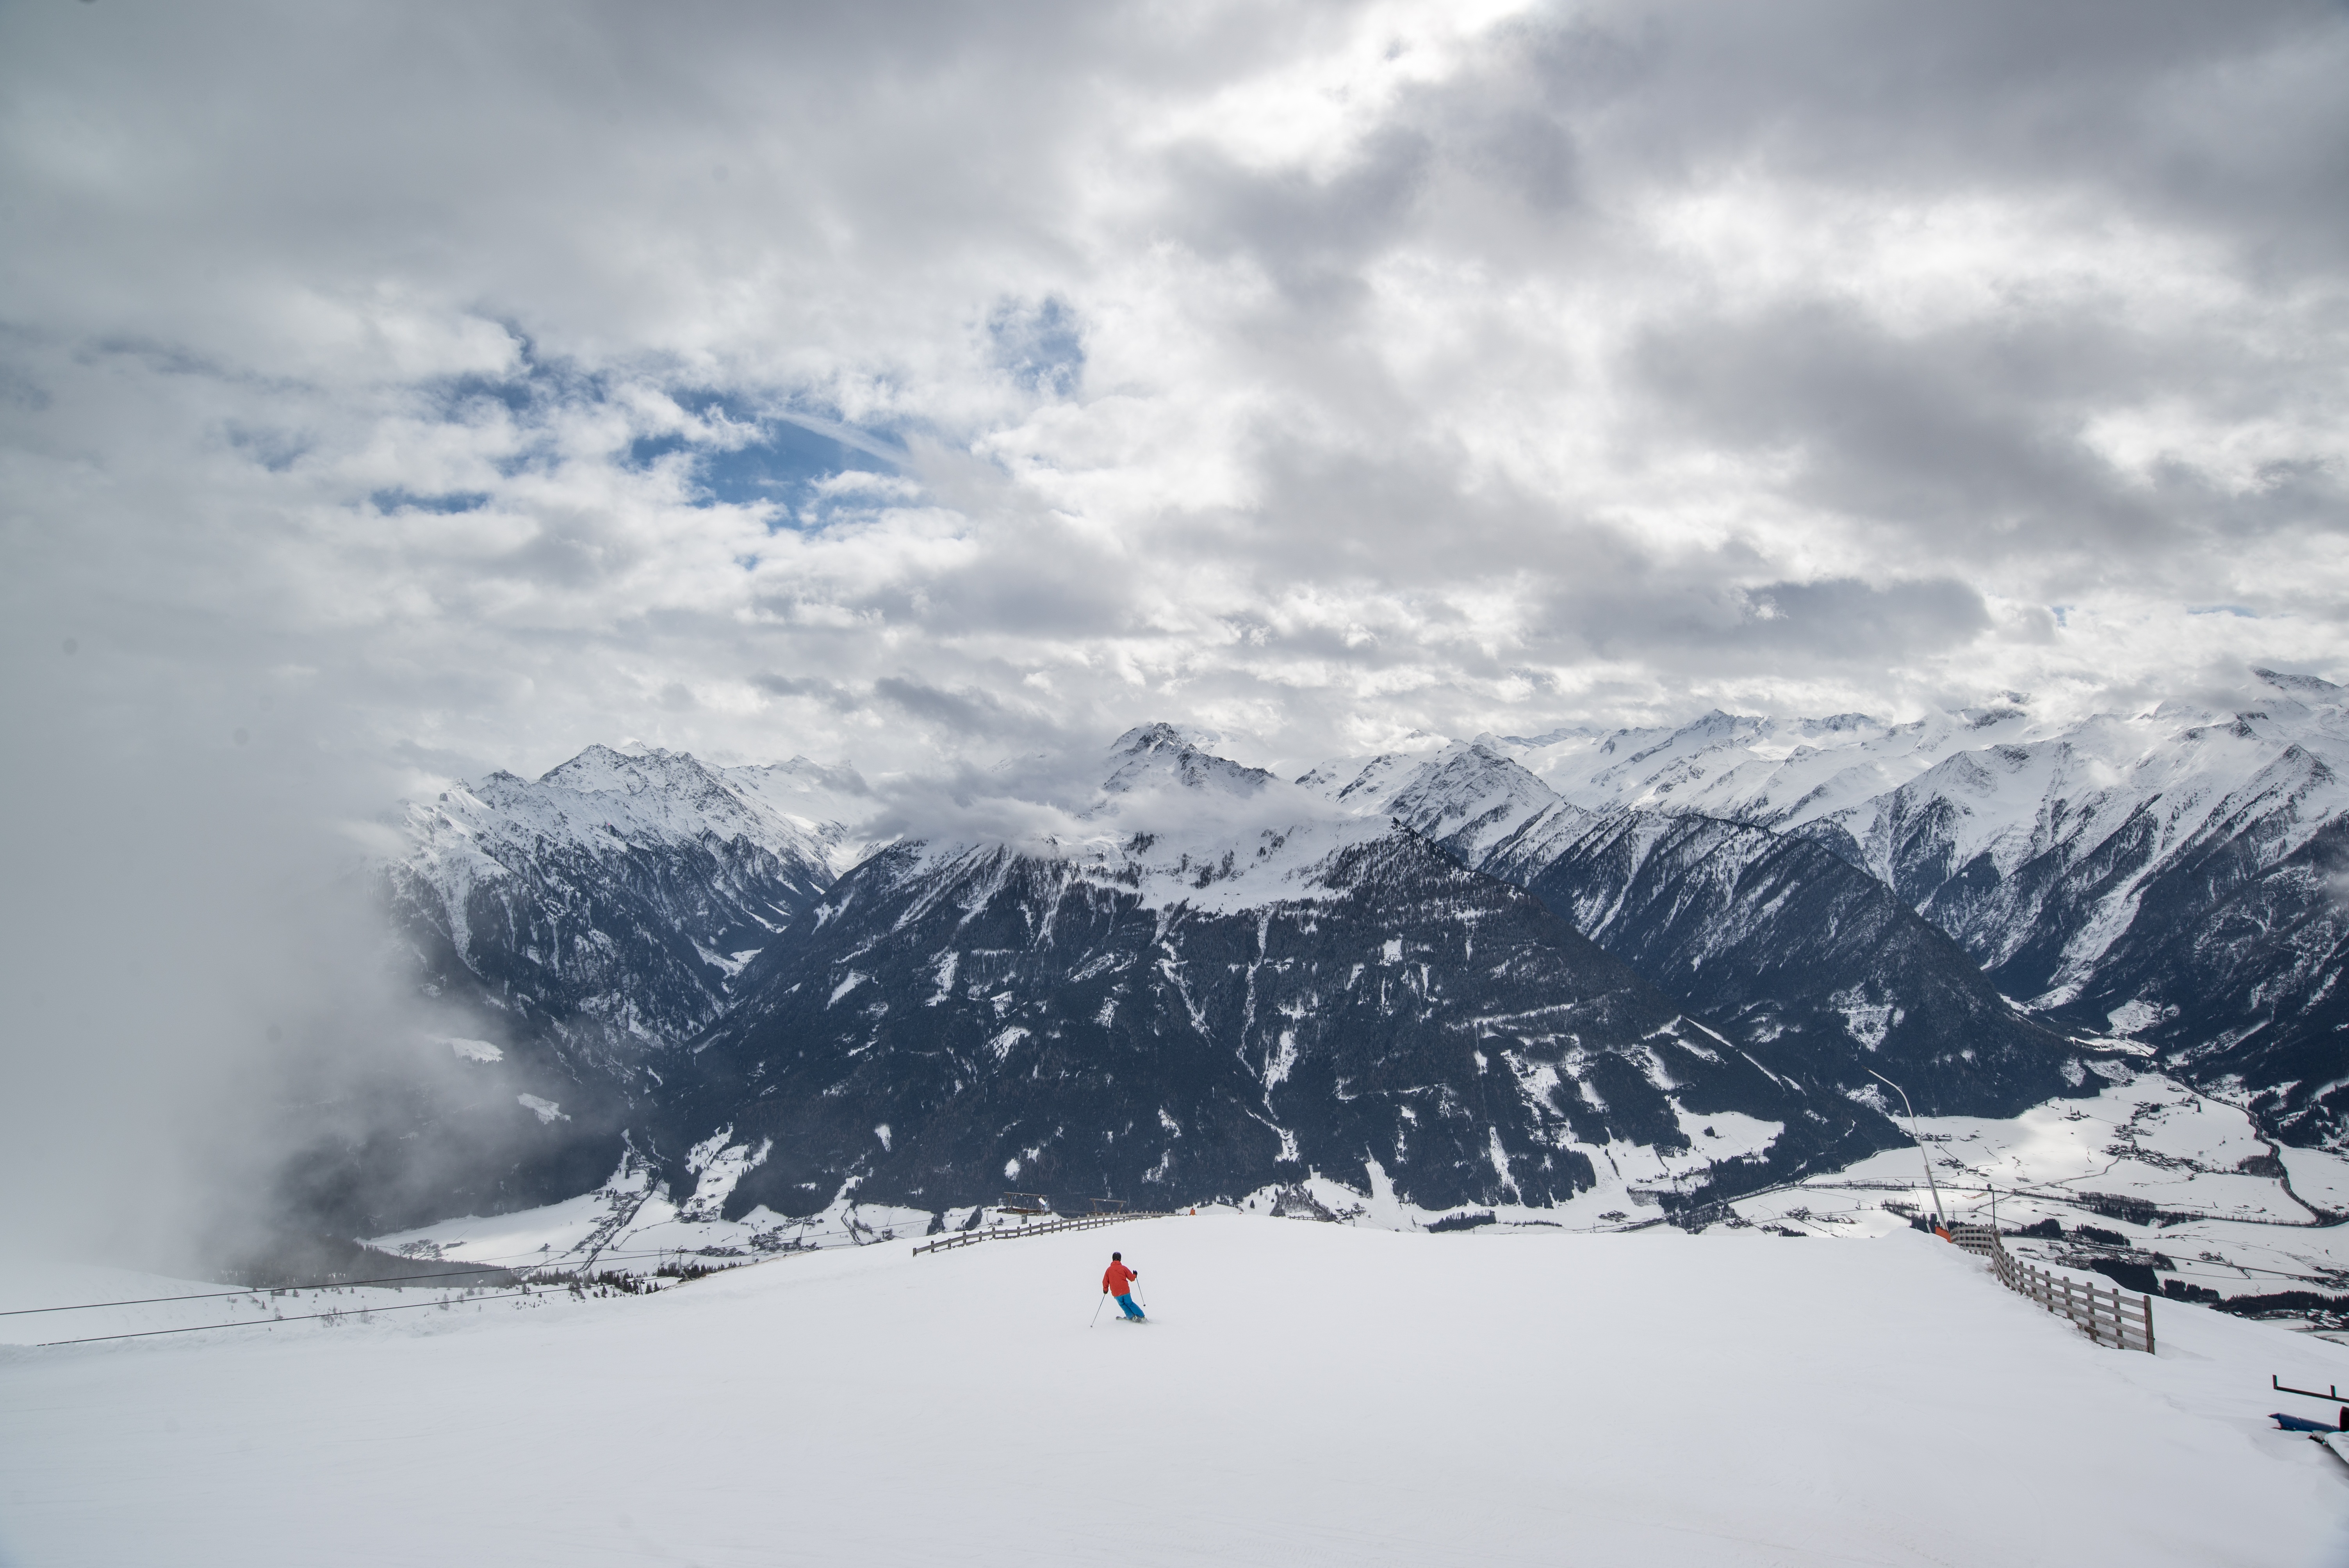
mountain, snow, cold, winter, cloud, sky, sport, mountain range, vacation, travel, recreation, ice, weather, holiday, freeze, speed, skiing, lifestyle, ridge, winter sport, fun, resort, alps, downhill, ski, active, piste, skier, landform, ski touring, ski mountaineering, ski equipment, mountainous landforms, geological phenomenon, mountain skier